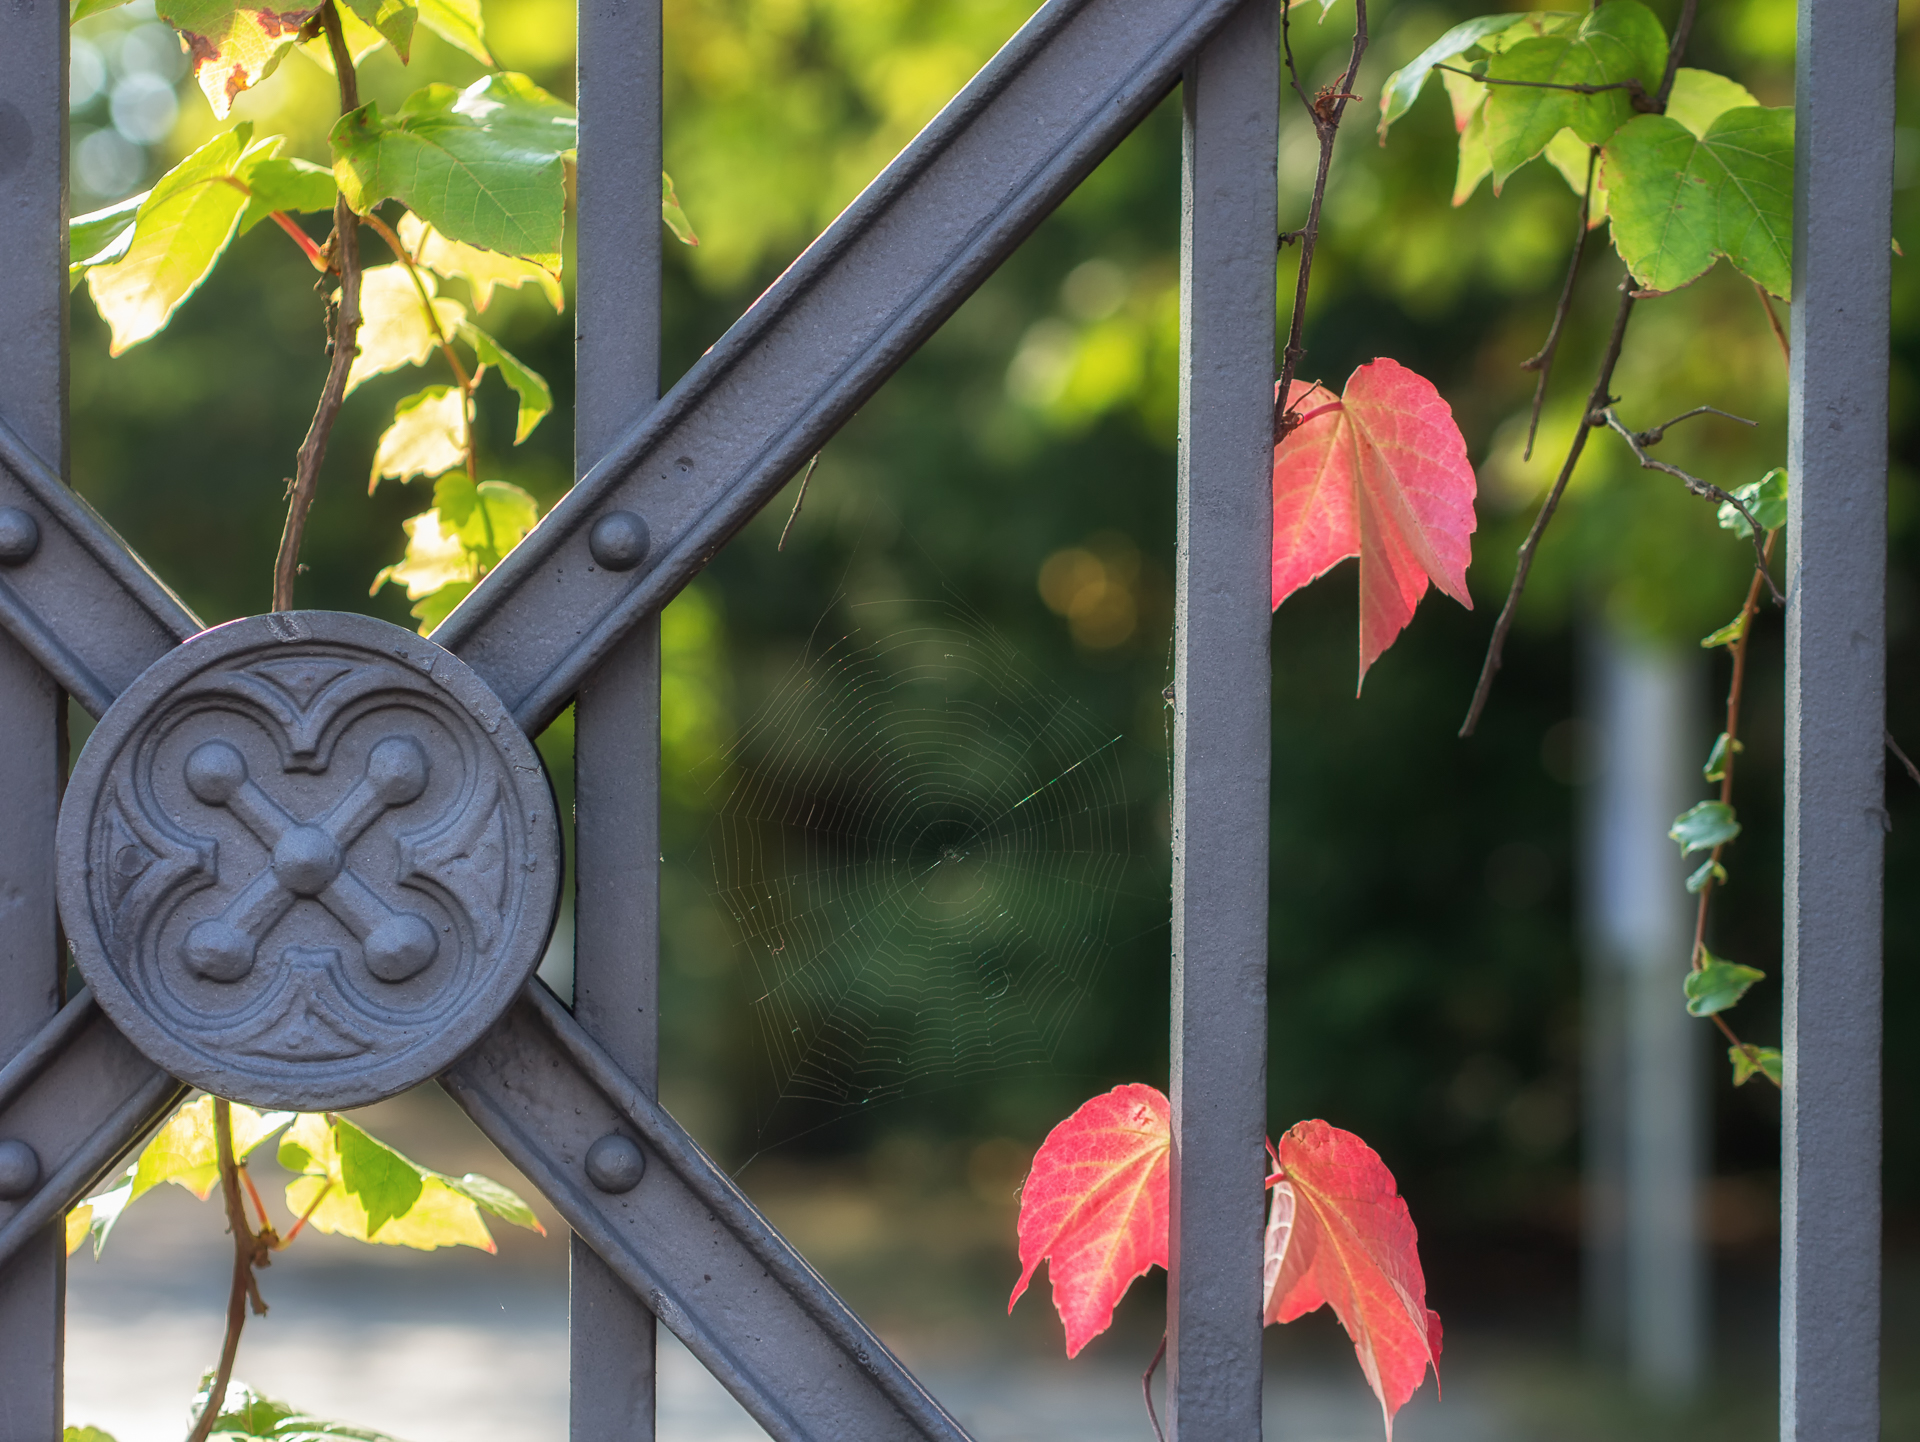
branch, blossom, fence, plant, sunlight, leaf, flower, web, pattern, spring, green, red, color, autumn, botany, garden, gate, flora, iron, apeach, anjapietsch, mftm43lumixpanasonic, microfourthird, hff, panasoniclumixg3, olympusf1845mm